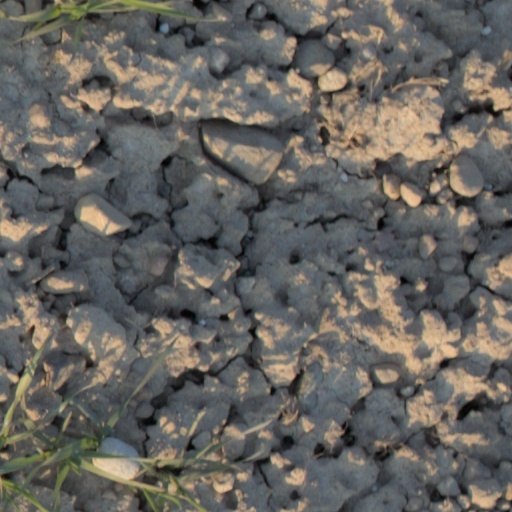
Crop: wheat